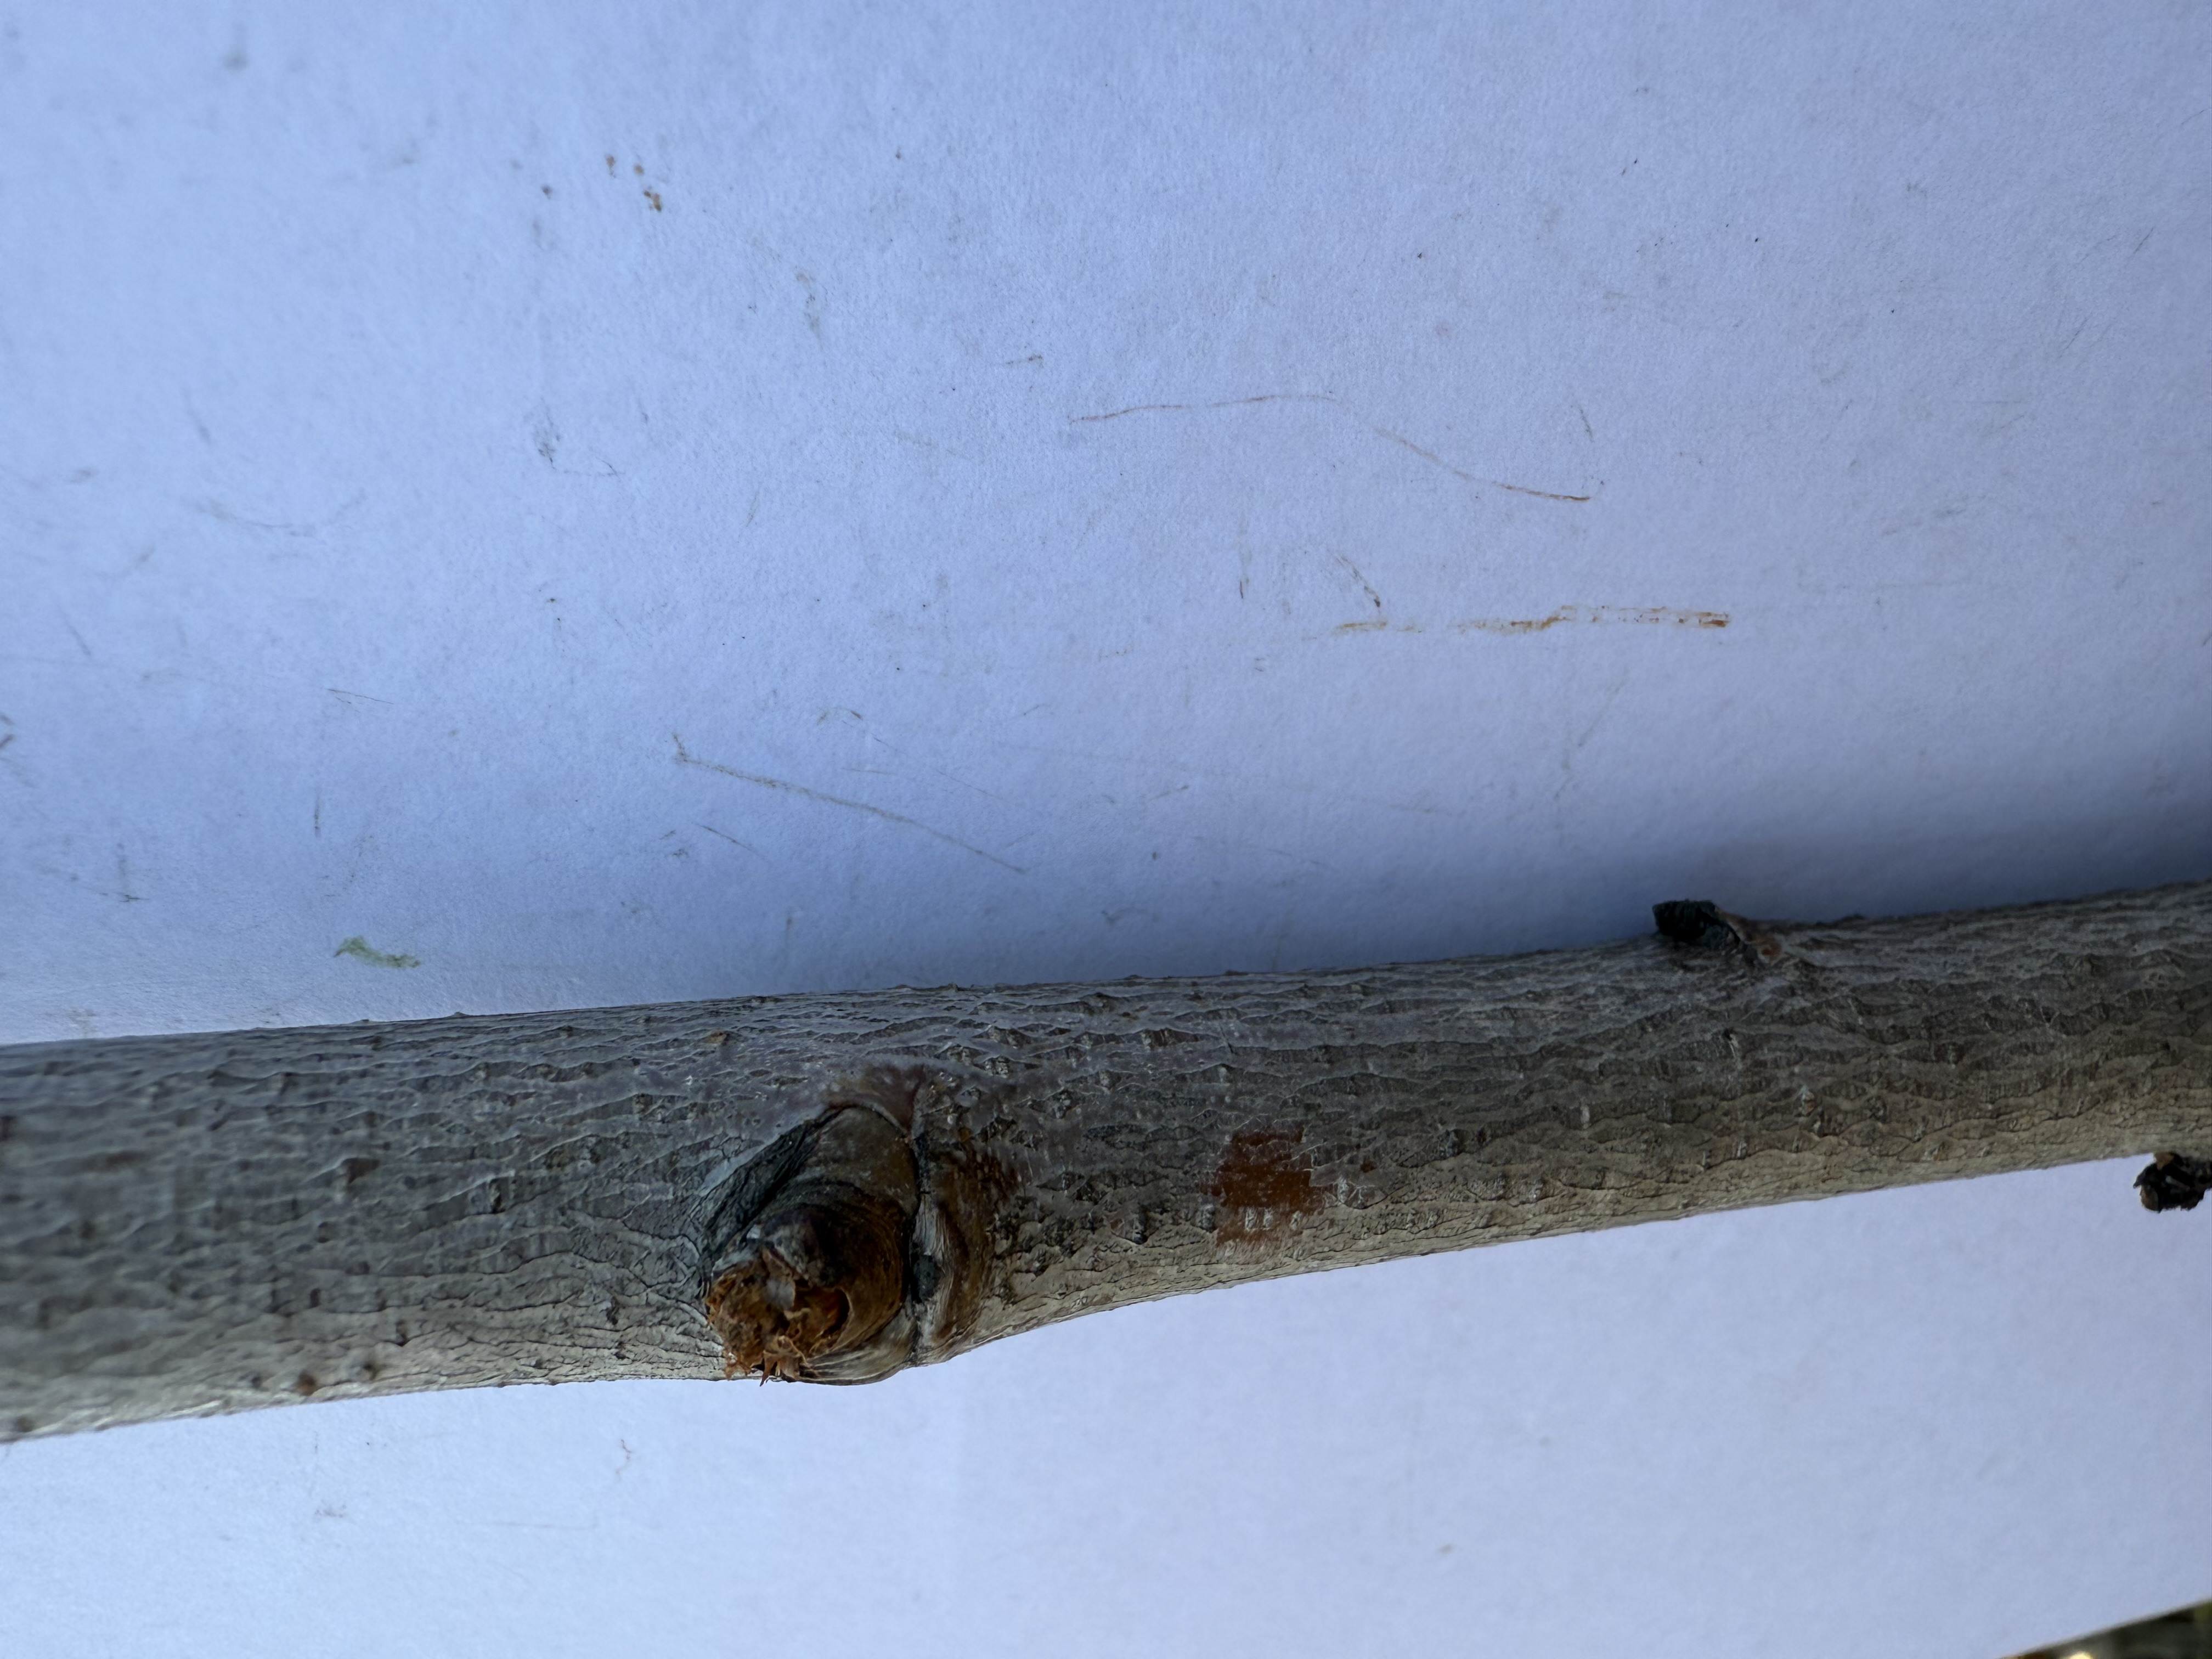
Variety: Red Nectarine